Marbled salamander

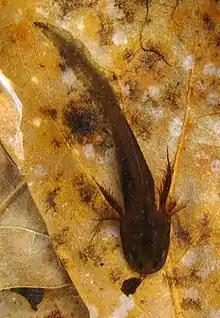
A marbled salamander larva

Nest site selection can be important to reproductive success. Marbled salamanders tend to favor sites at mid to higher elevations.